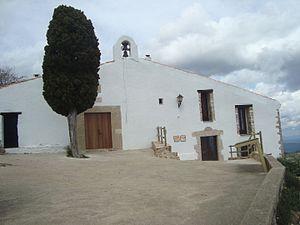
La Serratella, en valencien et officiellement, est une commune d'Espagne de la province de Castellón dans la Communauté valencienne. Elle est située dans la comarque de Plana Alta et dans la zone à prédominance linguistique valencienne.